Feine Sahne Fischfilet

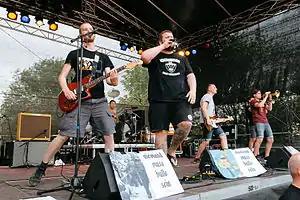
Feine Sahne Fischfilet performing at Vainstream Rockfest in Münster, Germany, 2015

Feine Sahne Fischfilet ("Fine Cream Fish Fillet") is a German punk band formed in 2004 in Mecklenburg-Vorpommern. The band's members are from Jarmen, Greifswald, Rostock, Demmin, Loitz, Hanshagen and Wismar.